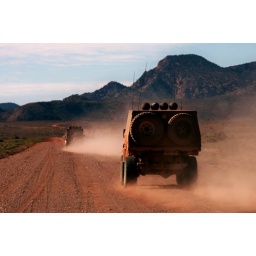
vehicles on road creating dry red dust in outback Australia south of Parachilna